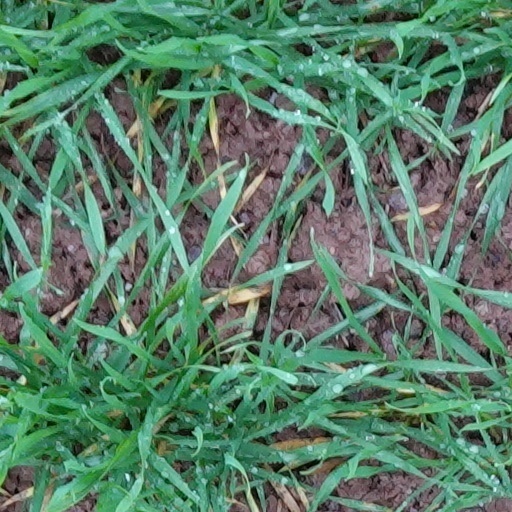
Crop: wheat